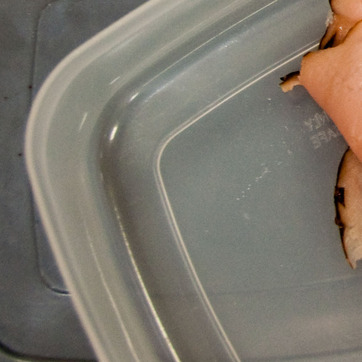
Material: plastic